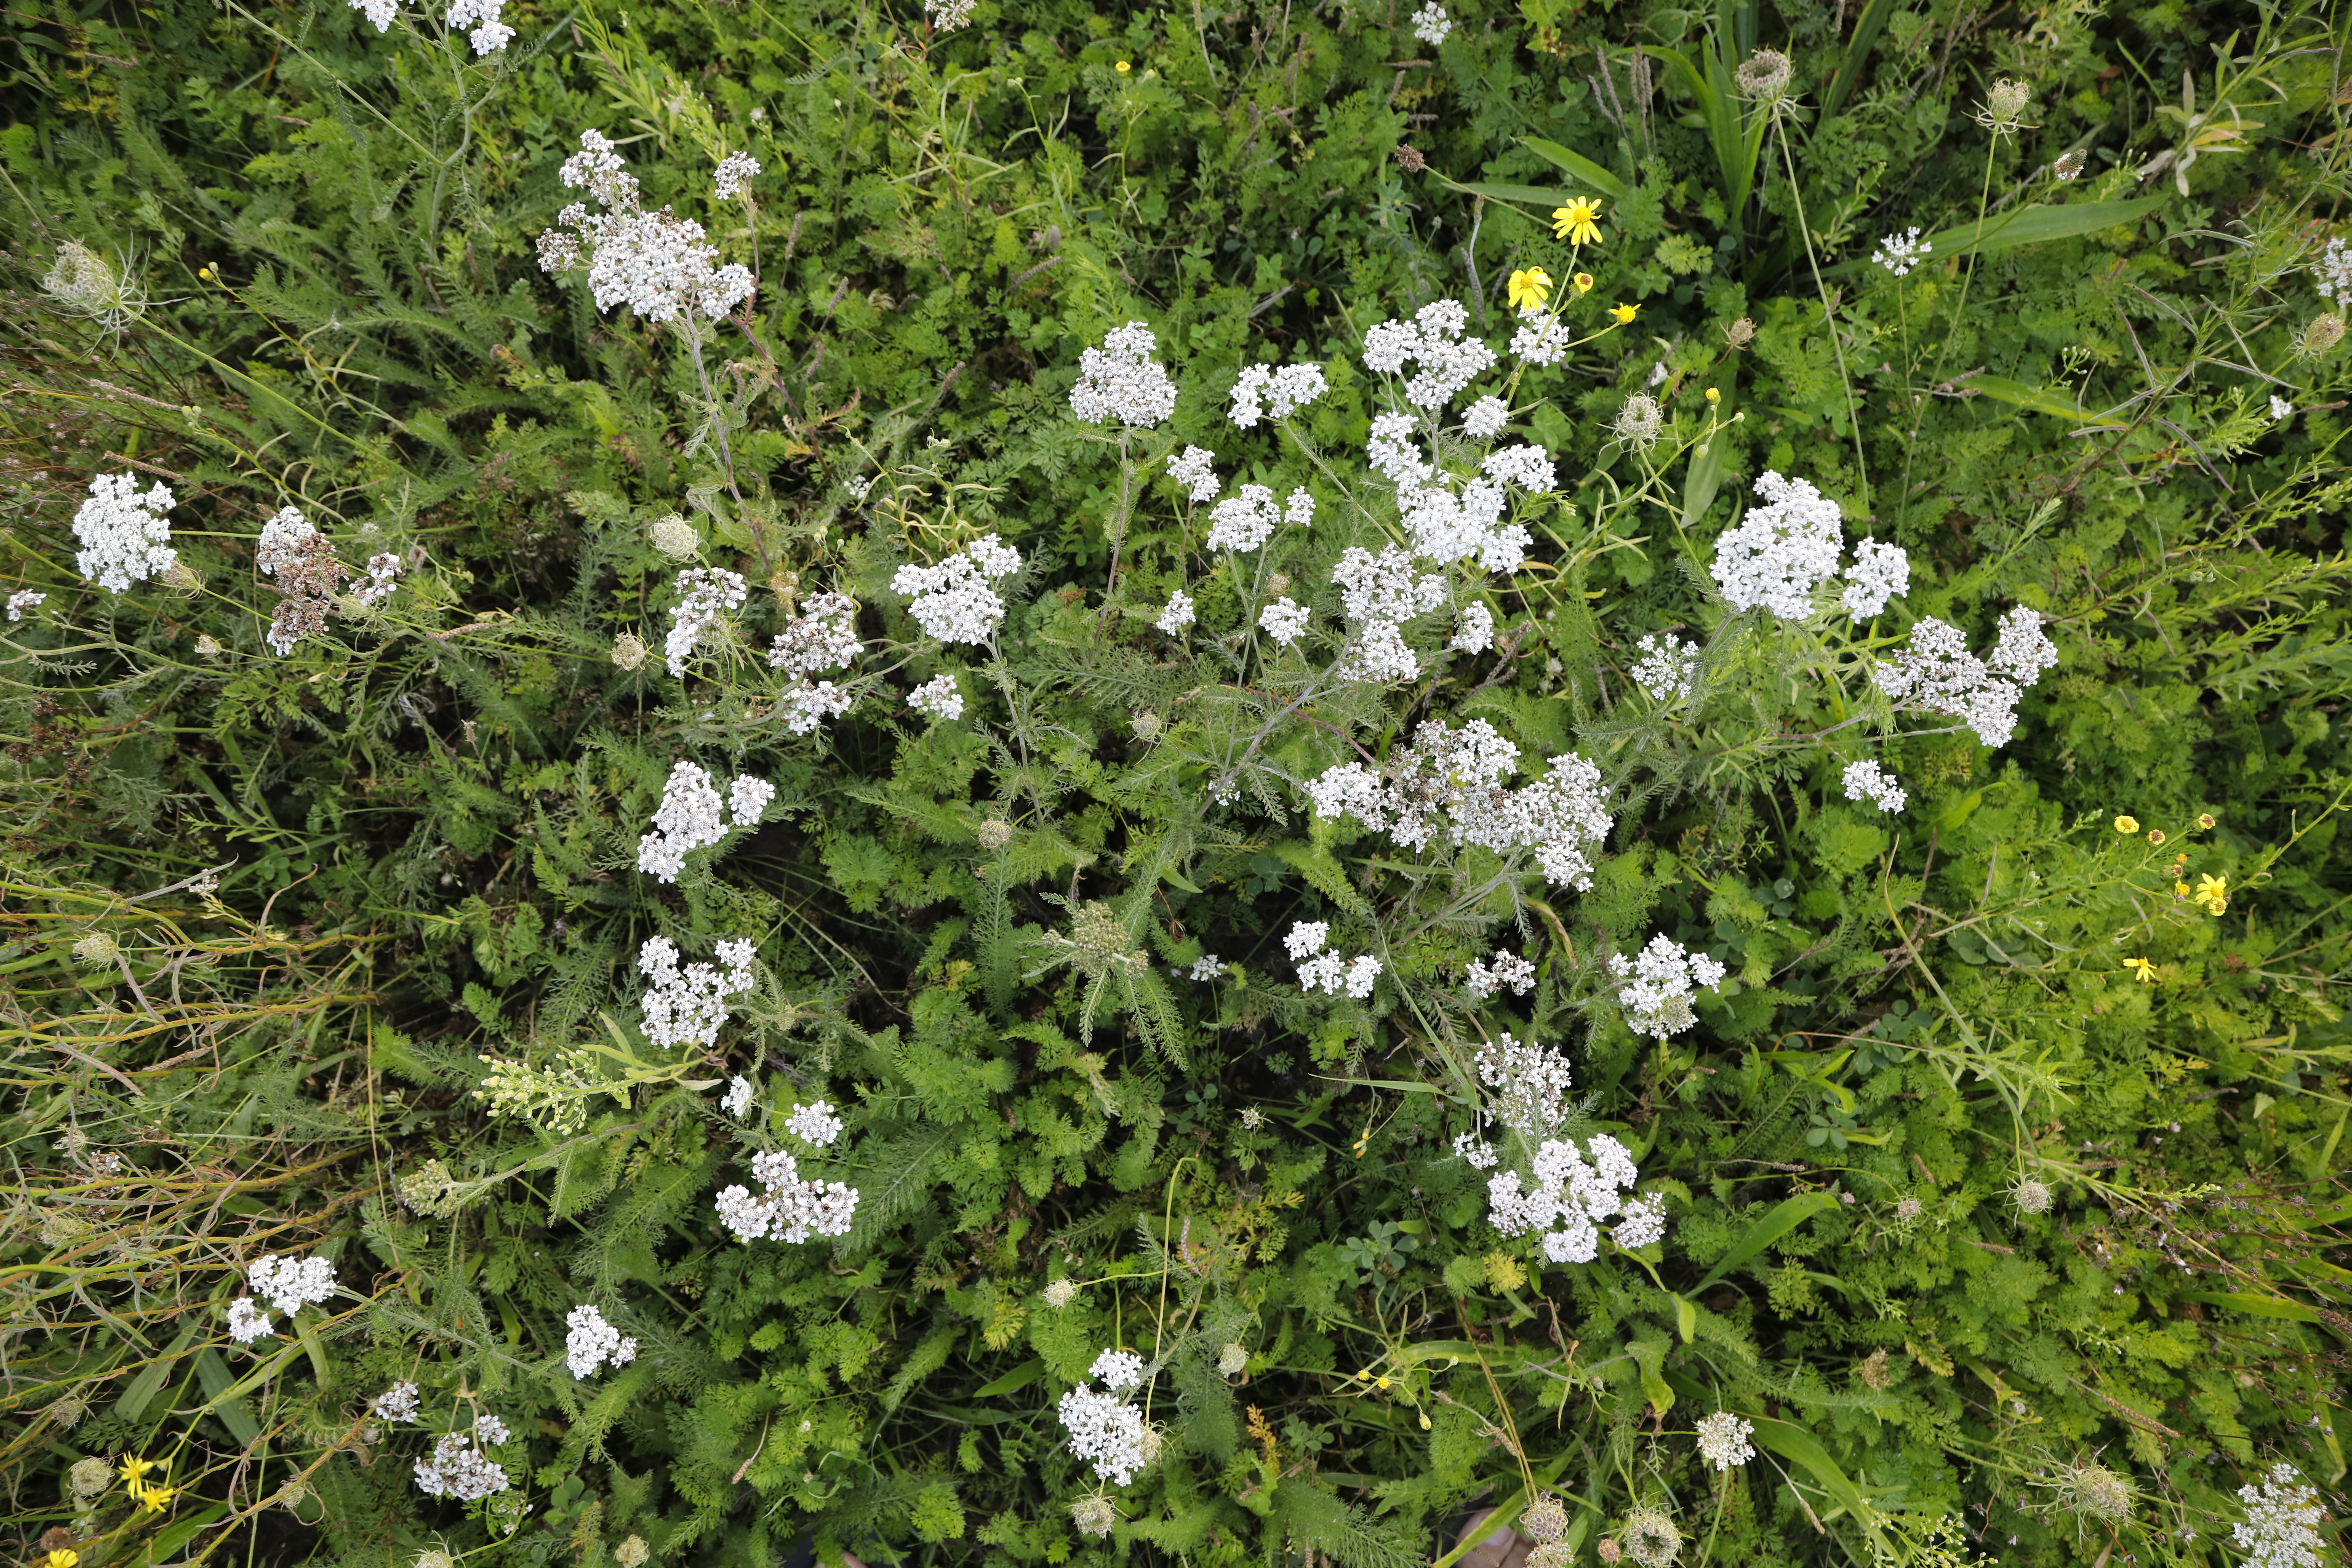
Plant species: Senecio inaequidens, Daucus carota, Achillea millefolium, Plantago lanceolata